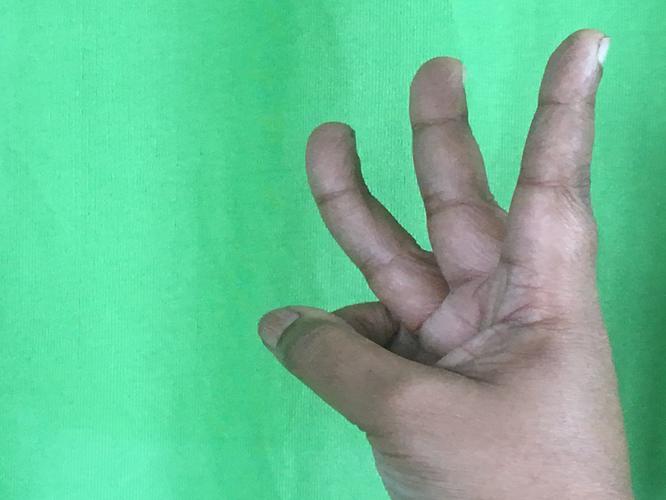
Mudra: Trishulam
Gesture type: single_hand